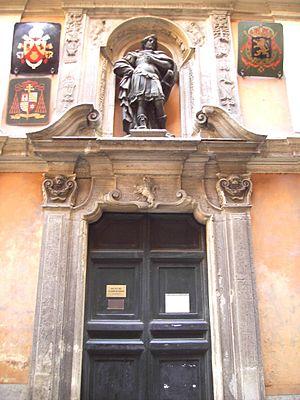
L'église Saint-Julien-des-Flamands est une église catholique romaine dédiée à Saint-Julien l'Hospitalier, située à Rome en Italie.